Moschopotamos

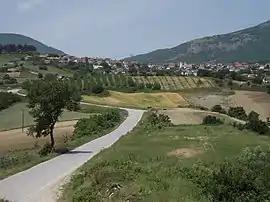
View of Moschopotamos

Moschopotamos is a village and a community of the Katerini municipality. Before the 2011 local government reform it was part of the municipality of Elafina, of which it was a municipal district. The community of Moschopotamos covers an area of .